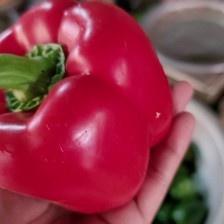
Label: capsicum